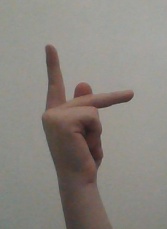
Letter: dha